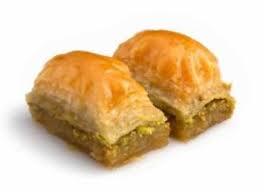
Yemek: baklava